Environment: real
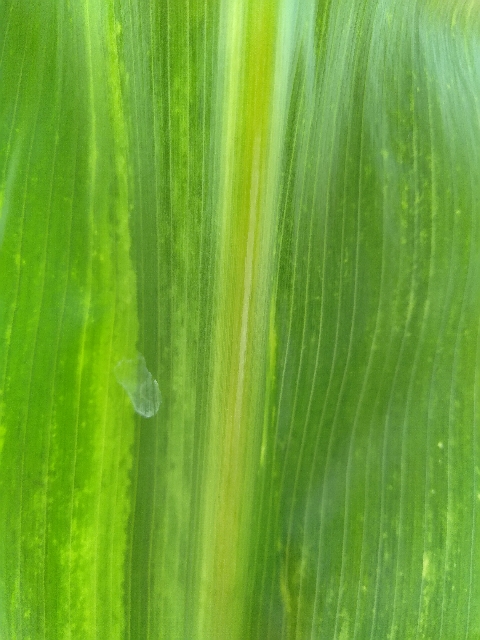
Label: lethal_necrosis